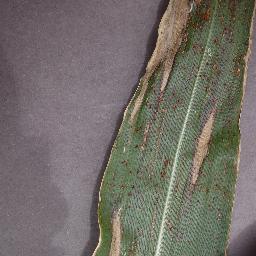
Label: Corn_(Maize)___Northern_Leaf_Blight